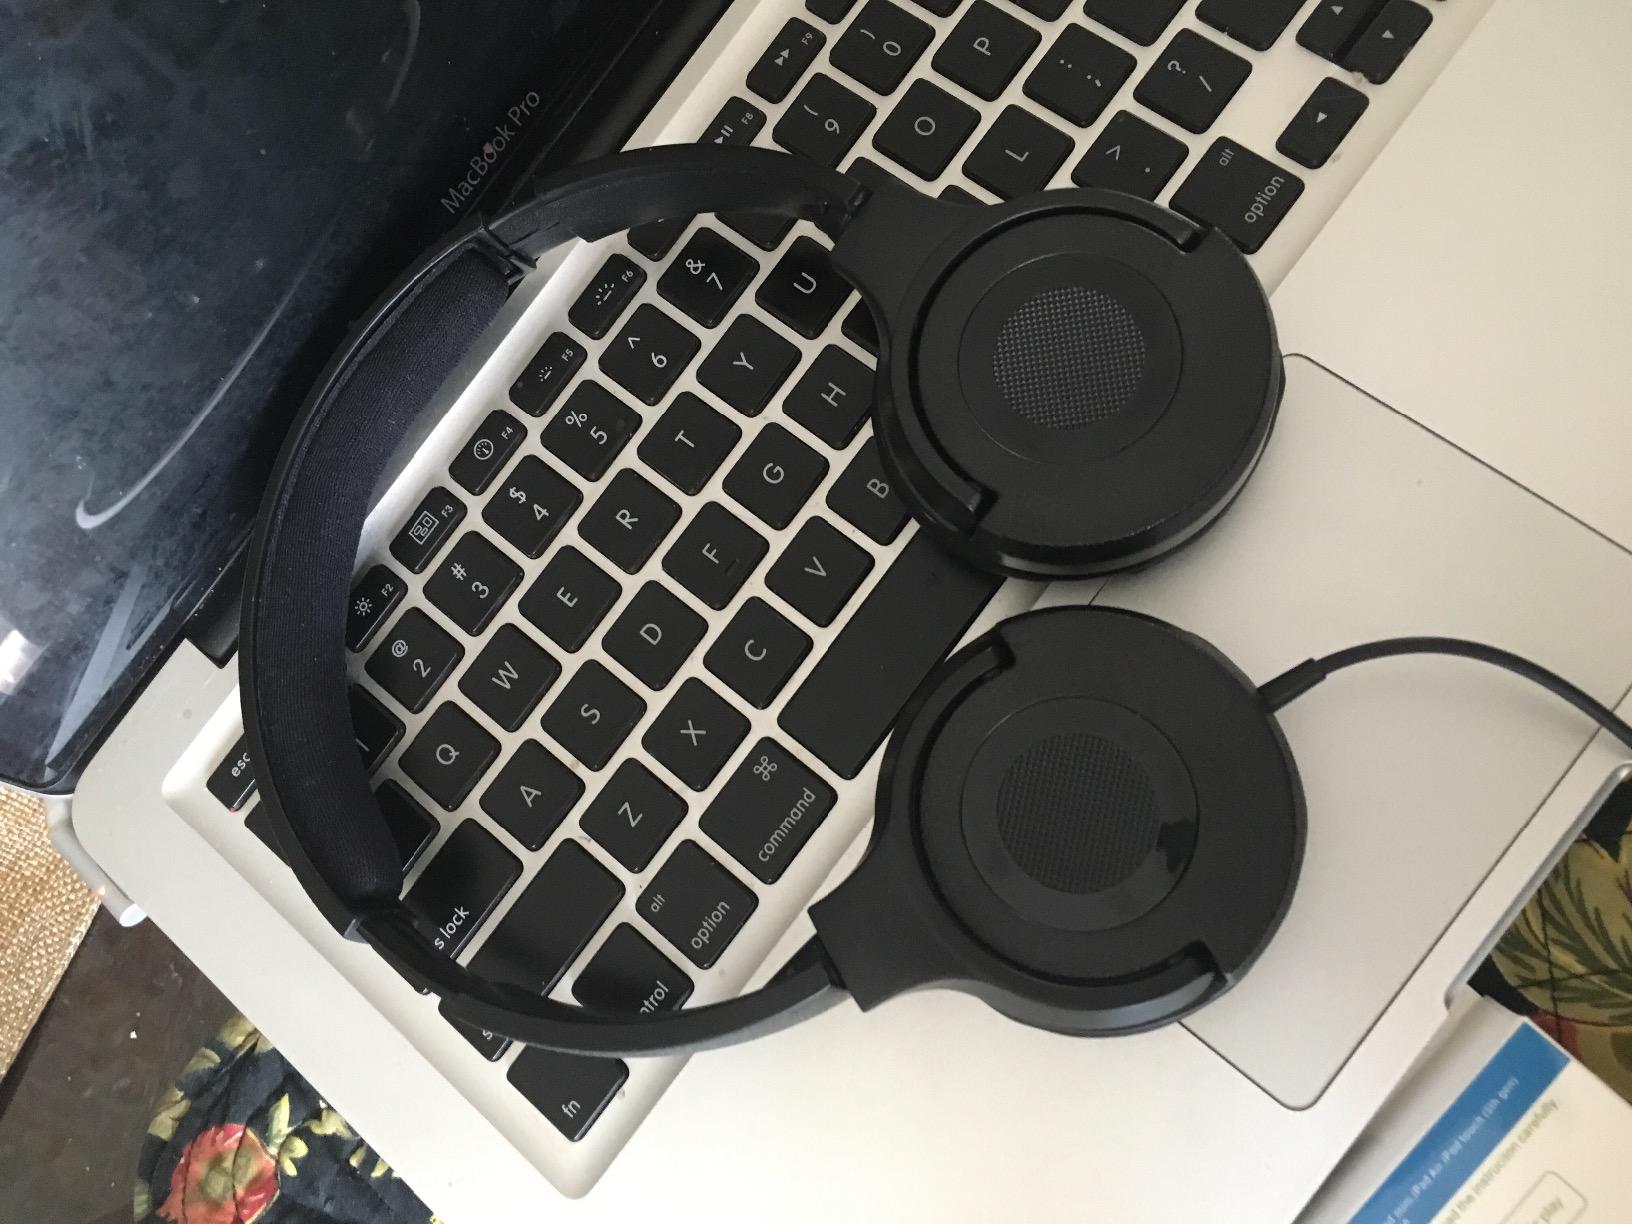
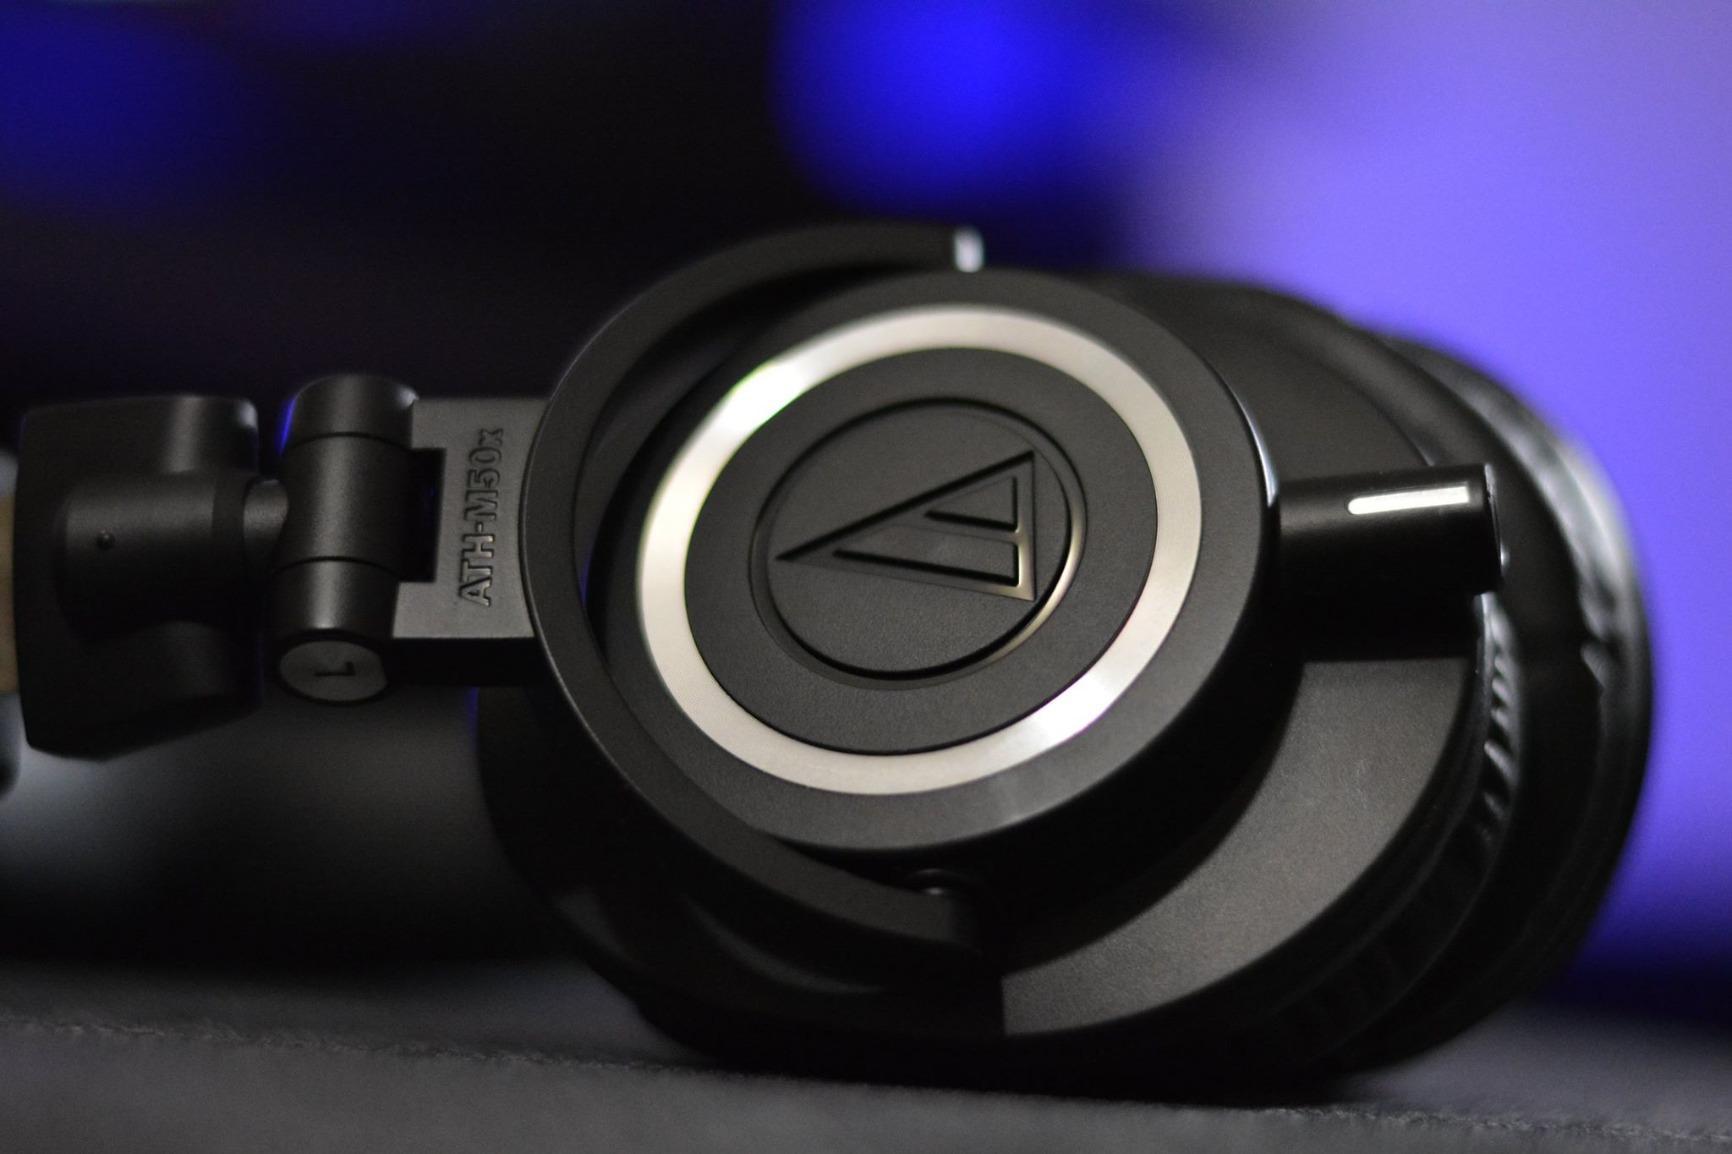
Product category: headphones
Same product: no